Nick Licata (politician)

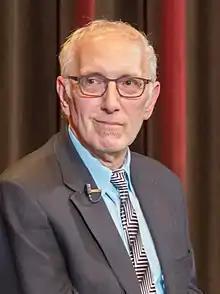
Licata in 2015

Nick Licata (born 1947) is a political activist, author, publisher, and retired politician from Seattle, Washington. He served on the Seattle City Council from 1998 to 2015.